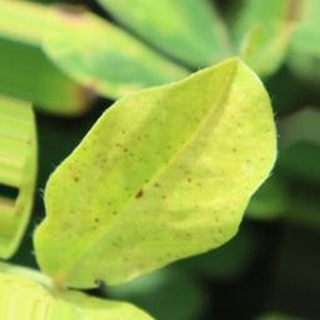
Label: groundnut_nutrition_deficiency